Negro

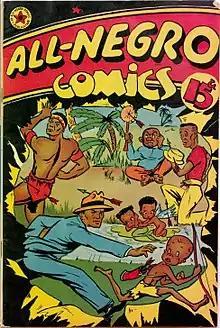
Prevalence of "negro" as a demonym has varied in American English. "All-Negro Comics" was a 1947 comic anthology written by African-American writers and featuring black characters.

Around 1442, the Portuguese first arrived in Southern Africa while trying to find a sea route to India. The term , literally meaning 'black', was used by the Spanish and Portuguese as a simple description to refer to the Bantu peoples that they encountered. denotes 'black' in Spanish and Portuguese, derived from the Latin word "niger", meaning 'black', which itself is probably from a Proto-Indo-European root , "to be dark", akin to , 'night'. "Negro" was also used for the peoples of West Africa in old maps labelled Negroland, an area stretching along the Niger River.